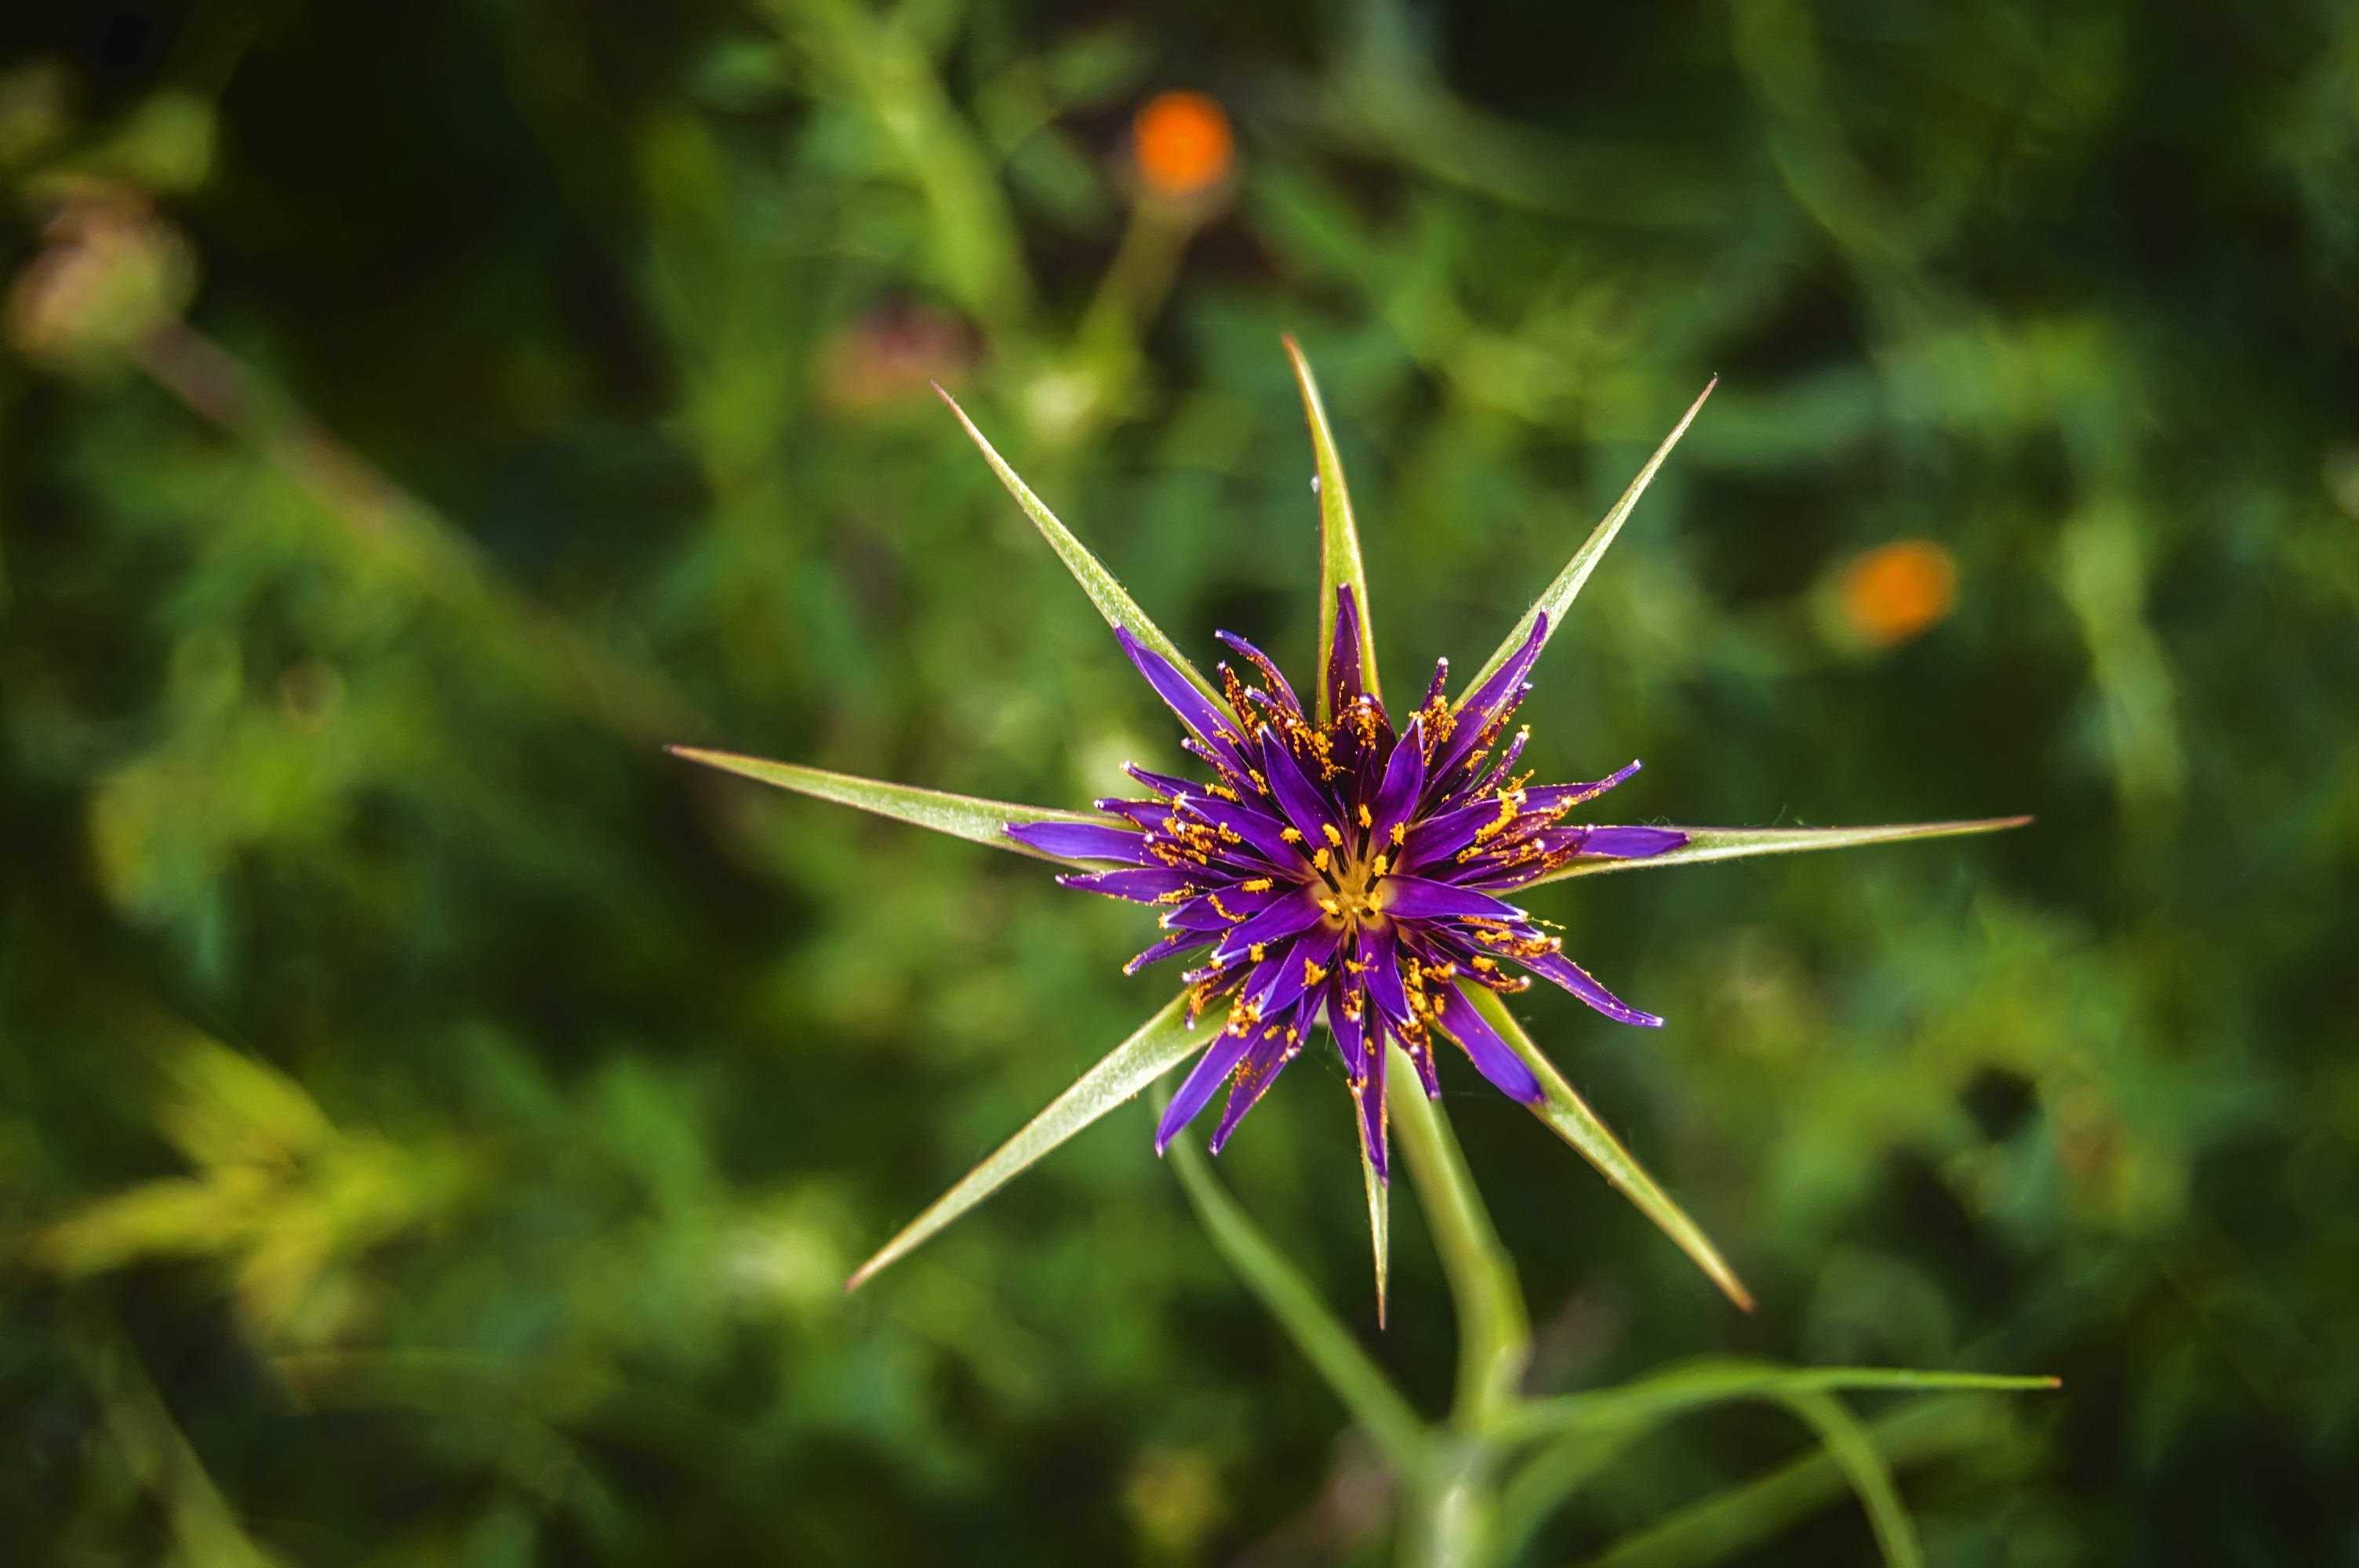
grass, plant, flower, flora, wildflower